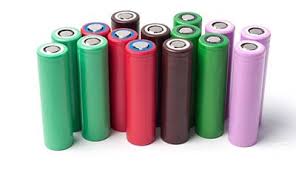
Waste category: battery